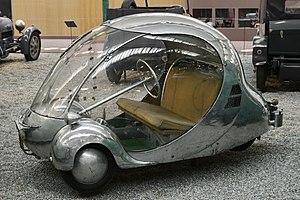
Un cyclecar ou cycle-car est une catégorie de voiturette légère de 3 ou 4 roues, de moins de 350 kg, et 1100 cm³ maxi, fabriquée essentiellement en Europe et en Amérique du Nord, entre 1910 et la fin des années 1930. Ce type de véhicule économique était soumis à un régime juridique et fiscal spécifique avantageux d'entre-deux-guerres, avant que les microcars ne lui succède après-guerre. Elles subsistes à ce jour à titre d'automobile de collection ou de quelques modèles de série modernes ou de kit car néo-rétro...
L'Œuf électrique est un prototype concept-car futuriste de voiture électrique de 1938, du designer industriel français Paul Arzens. Réalisée en 1942, elle est acquise par la collection Schlumpf de la Cité de l'automobile de Mulhouse en Alsace depuis les années 1990